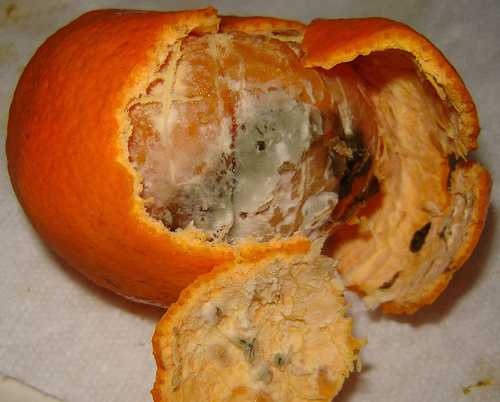
Label: Orange